Alec Lamont

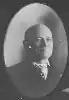

Alexander James "Alec" Lamont (8 February 1850 – 27 June 1934) was a barrister and a member of the Queensland Legislative Assembly.